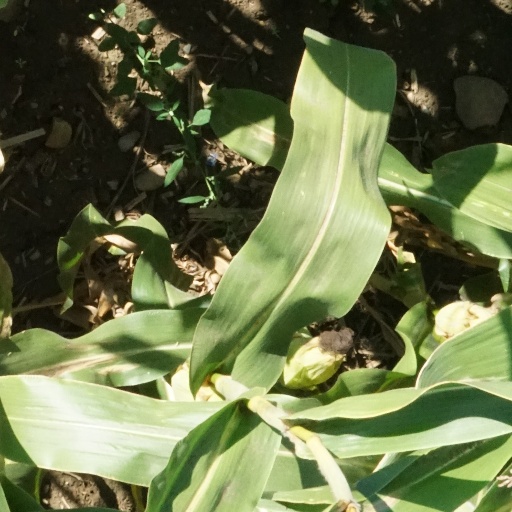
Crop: maize; corn